Hydro-Québec's electricity transmission system

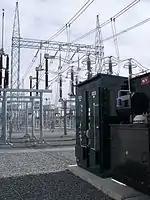
The Outaouais substation, the newest of 19 interconnections between Hydro-Québec's network and neighboring power grids.

Hydro-Québec usually uses tall, large towers to cross large bodies of water, like lakes and rivers. These towers are said to be prominent and the tallest tower in Hydro-Québec's power grid is of this function. The tallest of these is located near the Tracy power station on the shore of the Saint Lawrence River, carrying a 735kV circuit between Lanoraie and Tracy. The tower, the largest of its kind in Canada, is tall, the same height as the Montreal Olympic Stadium, and slightly larger than the Washington Monument in the United States.